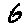
Label: 6